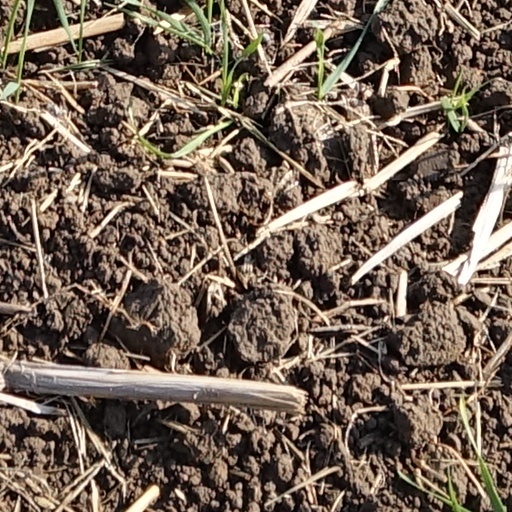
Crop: wheat